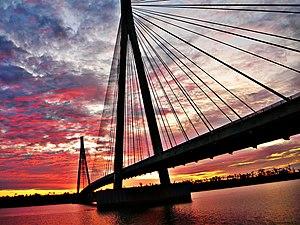
Paranaíba est une ville brésilienne de l'État du Mato Grosso do Sul. Sa population était estimée à 40 329 habitants en 2011. La municipalité s'étend sur 5 403 km².